Stan McCabe

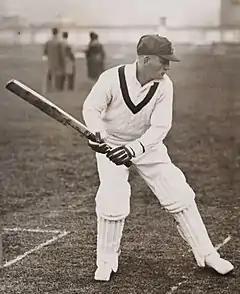
McCabe during the tour of England on 28 April 1930

Nevertheless, McCabe was selected to the 1930 tour of England under Bill Woodfull's Australian cricket team. The team was the then-youngest to have left Australian shores, and only four had previous experience on English soil. As a result, the team was dubbed "Woodfull's kindergarten". In the traditional warm-up matches before the team sailed for England, McCabe struck 103 against Tasmania, his maiden first-class century. One of the reasons that McCabe was chosen despite his lack of centuries was his medium pace bowling. At the time, Australia lacked fast bowlers and McCabe was seen as a makeshift opening bowler; he had taken 17 wickets at 30.82 for the season, including a career best of 5/36 against Queensland.